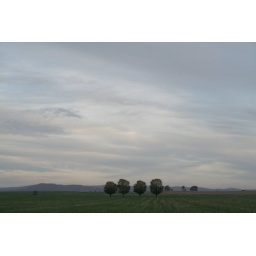
Four trees in an open field at dusk.View from the Hume Highway between Yass and Holbrook.New South Wales.